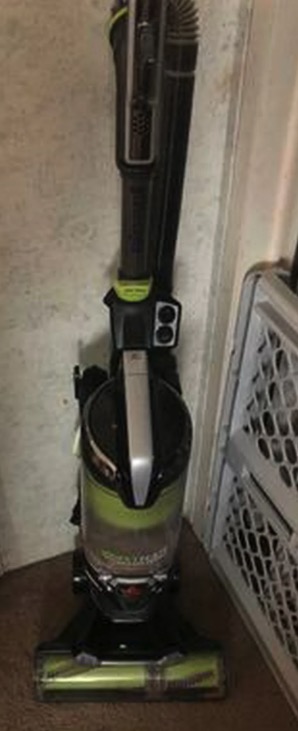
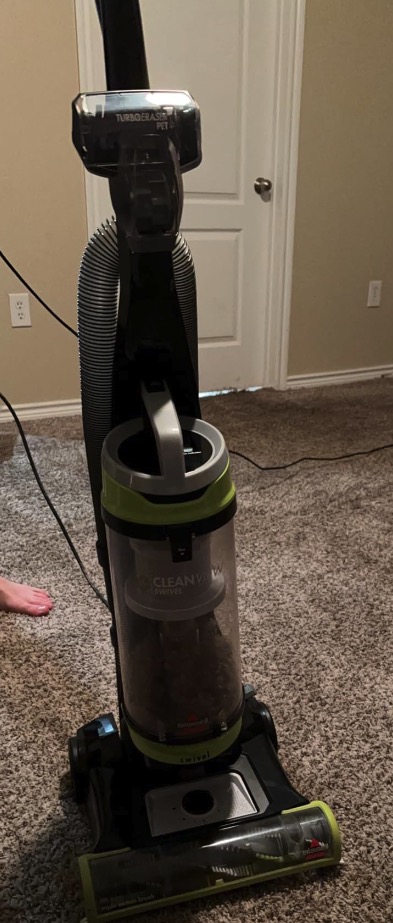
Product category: items_vacuum
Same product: no